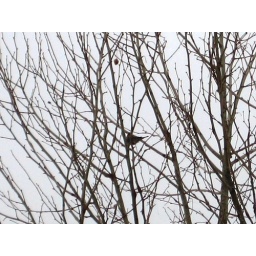
bird in tree